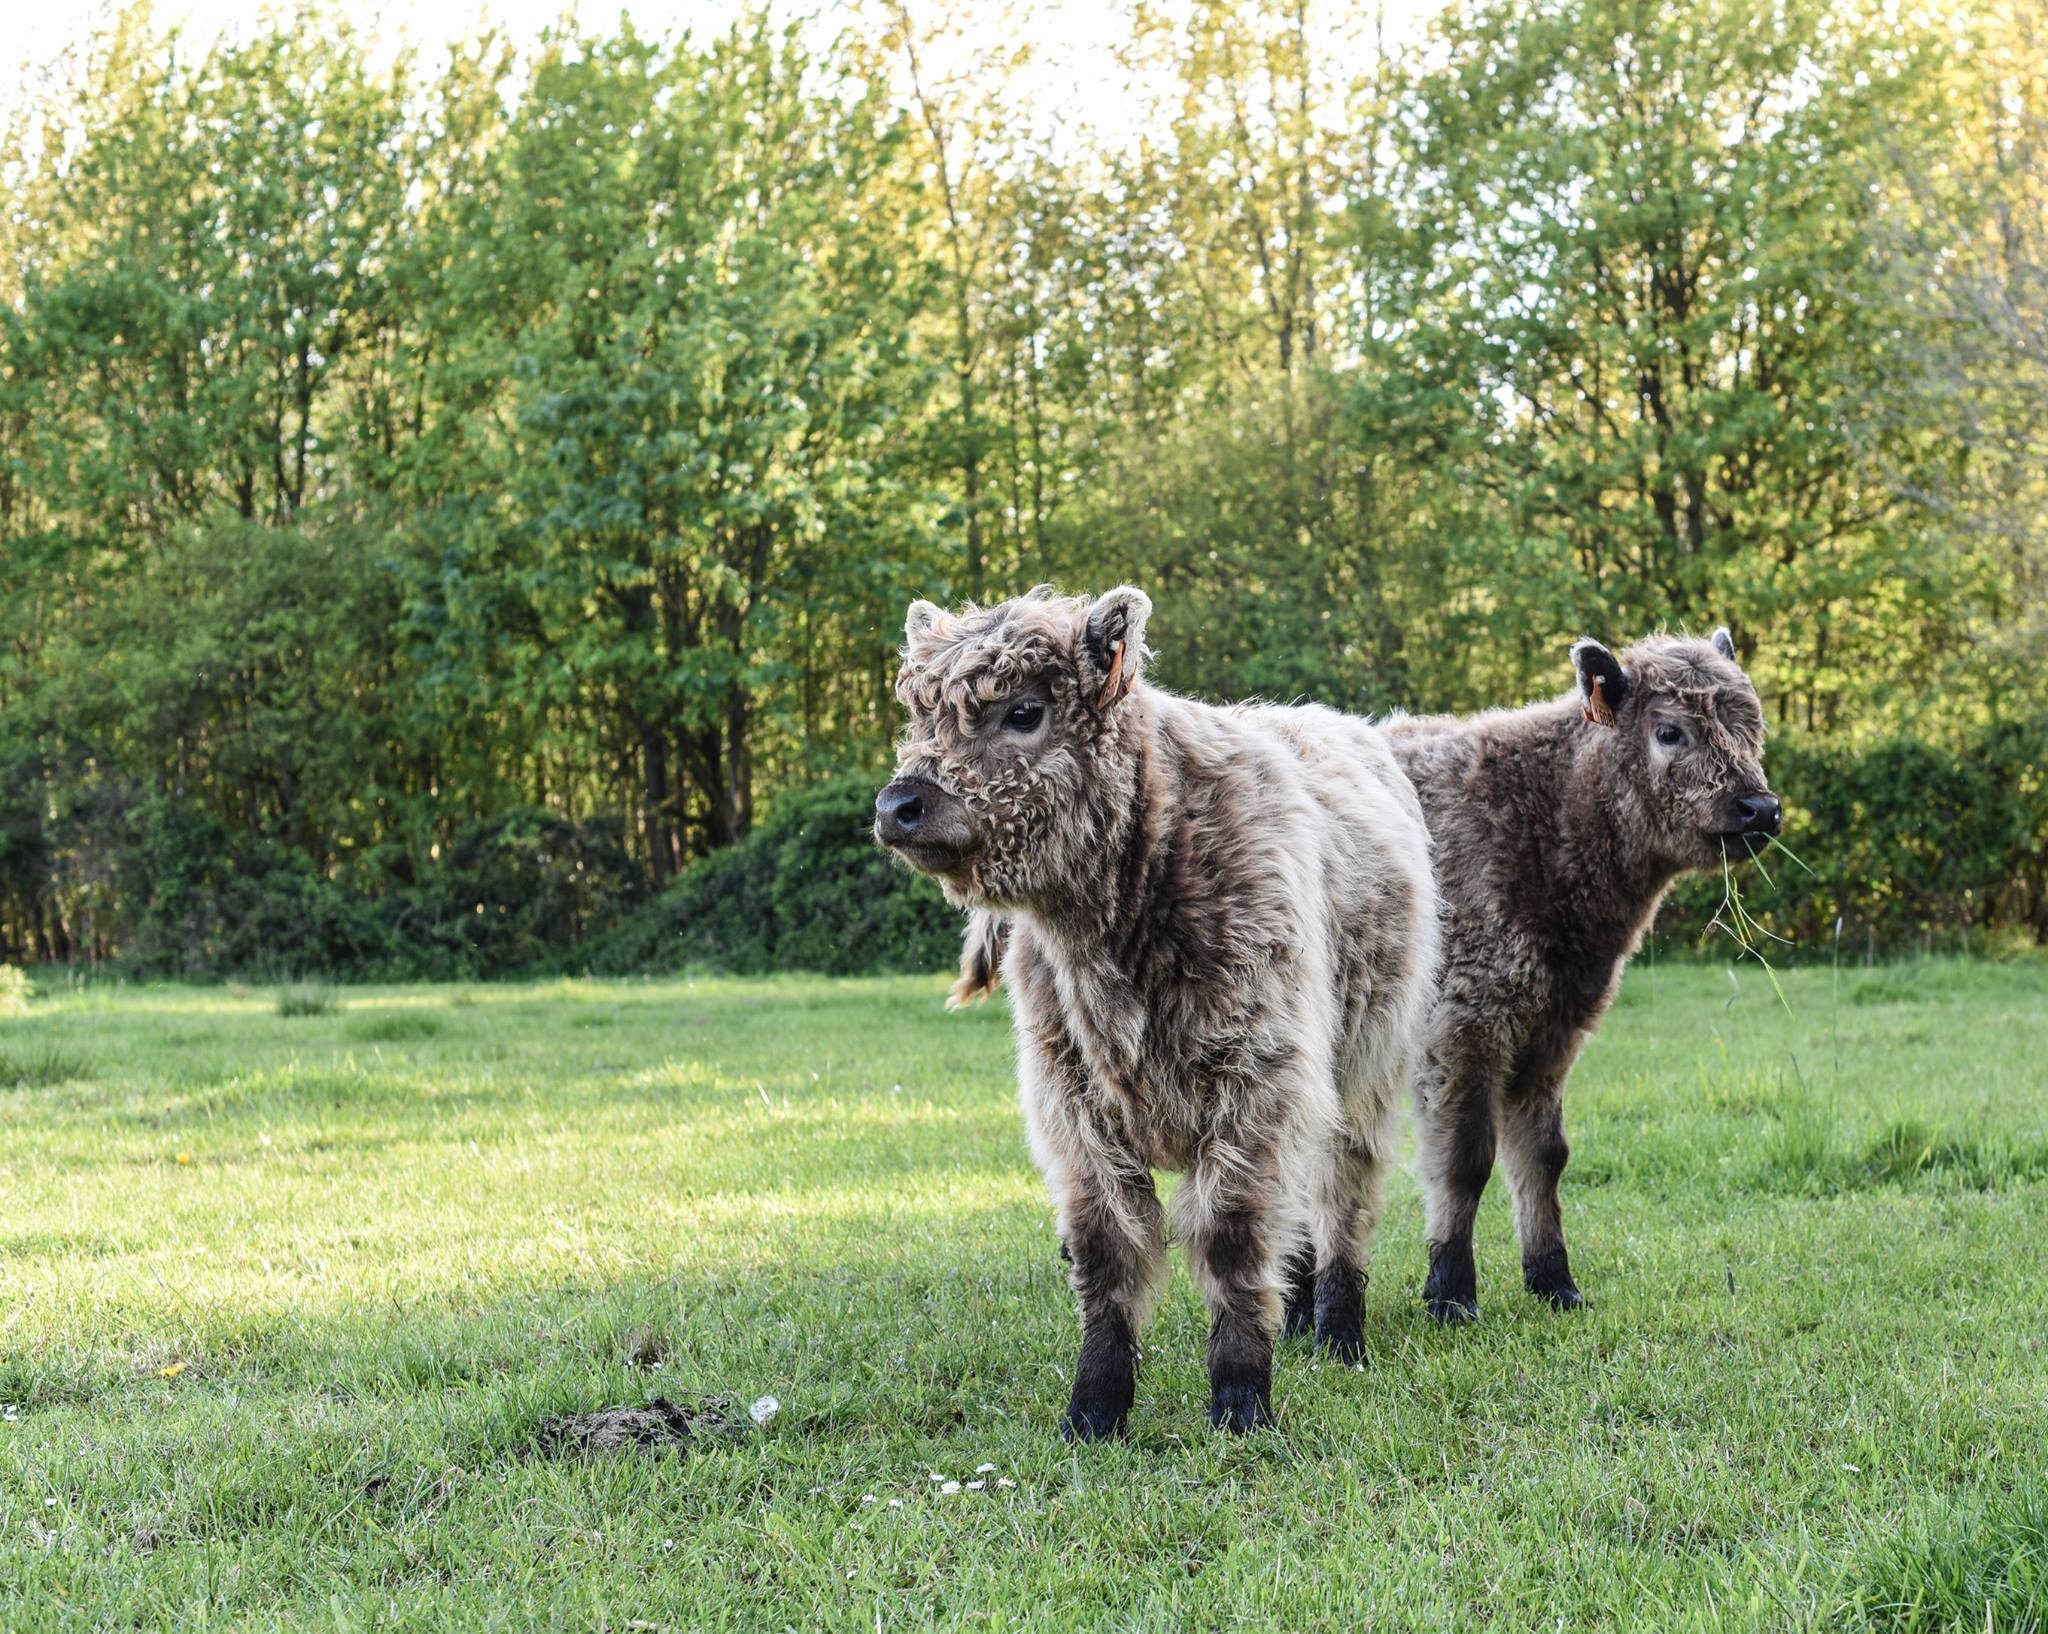
nature, farm, meadow, animal, pet, spring, cow, sheep, mammal, beef, animals, hairy, vertebrate, sheeps, cattle like mammal, dog crossbreeds, gallowey